Sheikh Faisal Bin Qassim Al Thani Museum

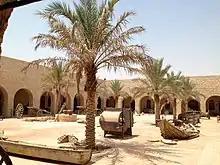
Museum courtyard.

In 1998, Sheikh Faisal bin Qassim Al Thani opened the museum to the public. The museum, consisting of three buildings, was built over a historic fort in Al Samriya. Sheikh Faisal has stated that his intent was to preserve and promote the cultural heritage of Qatar by housing traditional artifacts and artworks within the museum.